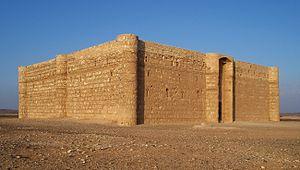
Qasr Kharana, un des châteaux du désert, dans l'est de la Jordanie. Bahasa Indonesia: Istana Qasr Kharana di Yordania. Italiano: Il castello di Qasr al-Kharana in Giordania. Bahasa Melayu: Qasr Kharana (Arab/Jawi: قصر خرّانة‎) ialah sebuah istana padang pasir yang terletak di Jordan. Istana ini berada 60 kilometer di timur kota Amman. Português: O Qasr Kharana, um castelo do deserto localizado na Jordânia. Русский: Каср Харана (Иордания) - это, так называемый «Замок пустыни». Был построен в качестве караван - сарая.
Le Qasr Kharana, parfois appelé Qasr al Harrana, Qasr al Kharanah, Kharaneh ou Hraneh, est un des châteaux du désert les plus connus. Situé à l'Est de la Jordanie, à environ soixante kilomètres à l'Est d'Amman, il est relativement proche de la frontière avec l'Arabie saoudite.